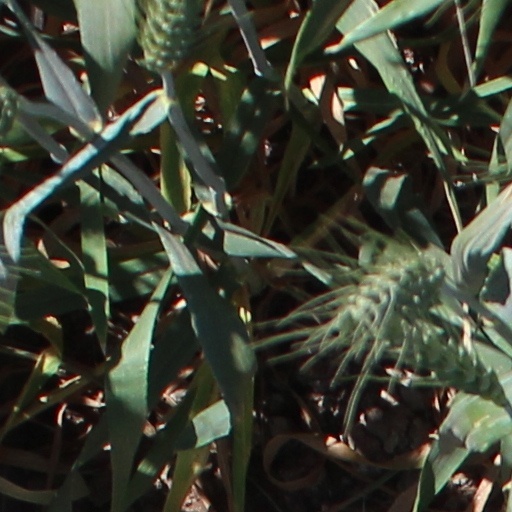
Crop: wheat